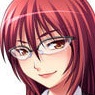
Portrait style: Anime Portrait